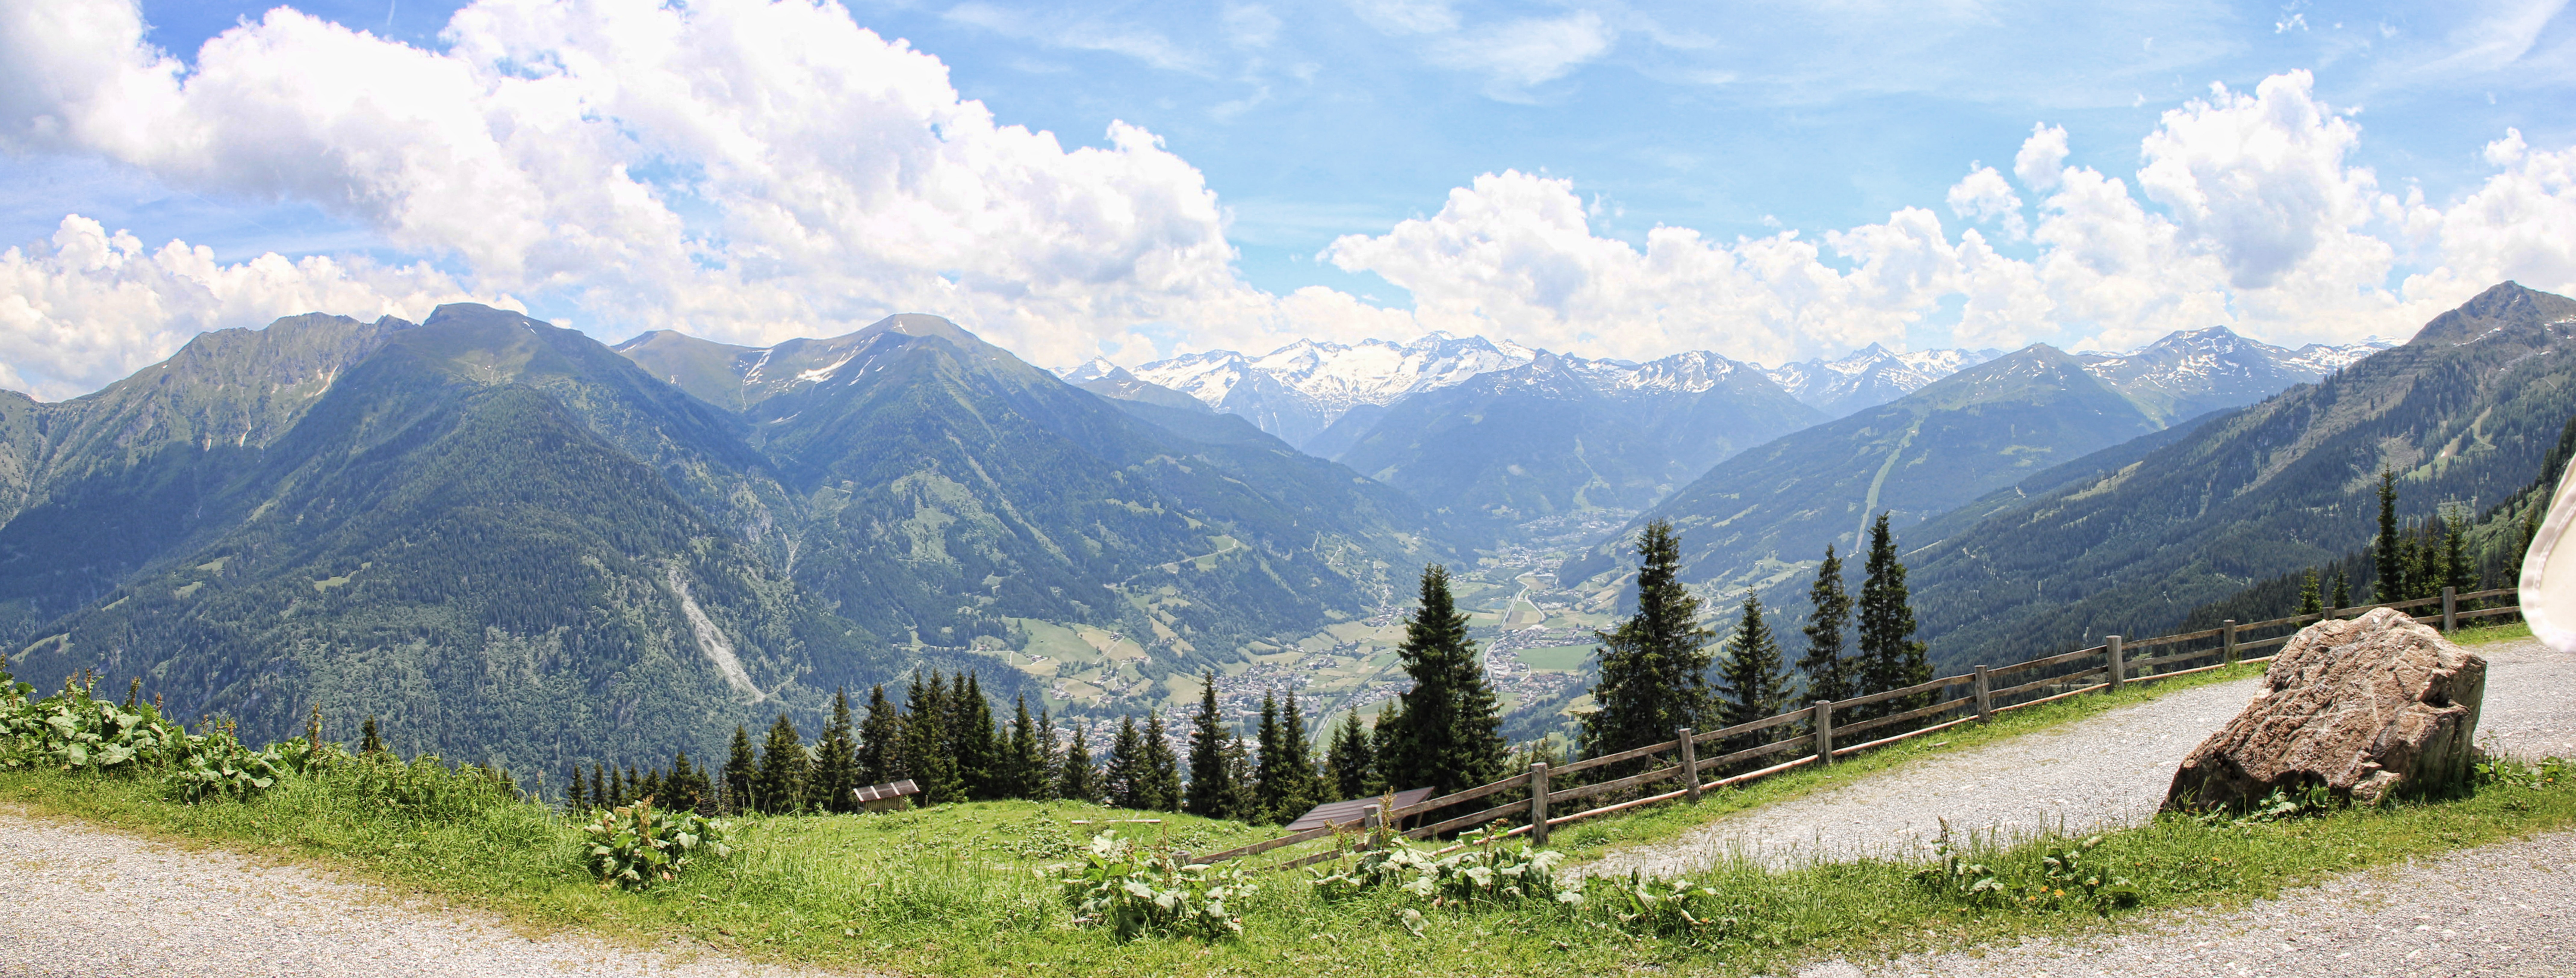
landscape, wilderness, walking, mountain, sky, meadow, valley, mountain range, panorama, holiday, ridge, mountains, alps, outlook, plateau, fell, landform, mountain pass, gastein, gastein valley, geographical feature, mountainous landforms